Korean mixed script

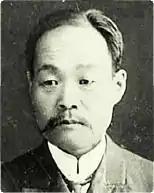
Yu Giljun, author of the publication or "Observations on Travels to the West"

Due to over a thousand years of literary Chinese supremacy, the early texts were written in a stiff, prosaic style, with a preponderance of Sino-Korean terms barely removed from , but the written language was quickly adapted into the current format with a more natural style, using only where a Sino-Korean loan word was read in Sino-Korean pronunciation and for native words and grammatical particles. One of the most important publications at the end of the Joseon period was the weekly newspaper,, one of the first written in the more natural style several years before the reforms. The popular newspaper was originally started as a -only publication that lasted only a few weeks before they switched formats. During the reforms, Yu Giljun published his travel diaries, or "Observations on Travels to the West" was a best-seller at this time. The success of and urged the literati to switch to vernacular Korean in .